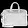
Label: Bag